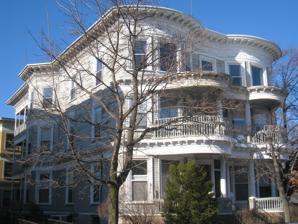
Building: Ernst Flentje House
Country: United States of America
Year built: 1866
Historic house in Massachusetts, United States United States historic place Ernst Flentje House U.S. National Register of Historic Places Show map of Massachusetts Show map of the United States Location Cambridge, Massachusetts Coordinates 42°21′32.8″N 71°06′41.2″W / 42.359111°N 71.111444°W / 42.359111; -71.111444 Built 1866 Architectural style Colonial Revival, Second Empire MPS Cambridge MRA NRHP reference No. 83000800 Added to NRHP June 30, 1983 The Ernst Flentje House is an historic house at 129 Magazine Street in Cambridge, Massachusetts .  This three story wood frame apartment house exhibits the adaptive reuse of buildings.  It was built in 1866 as a Second Empire single family residence with a mansard roof.  In 1900 it was restyled by Ernst Flentje and converted into a three unit apartment house.  It is one of the most exuberantly decorated triple deckers in the city. The house was listed on the National Register of Historic Places in 1983. See also National Register of Historic Places listings in Cambridge, Massachusetts References Wikimedia Commons has media related to Ernst Flentje House .